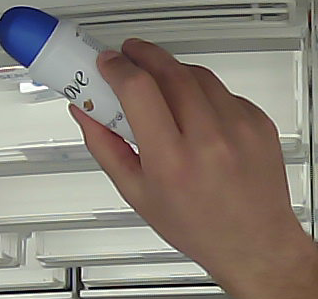
Product: dove_spray